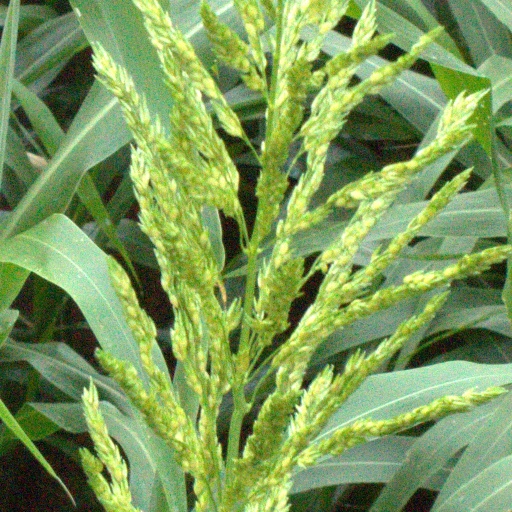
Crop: sorghum